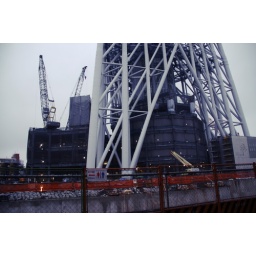
tokyo sky tree sie buduje ale juz pospolstwo zbiera sie by podziwiac